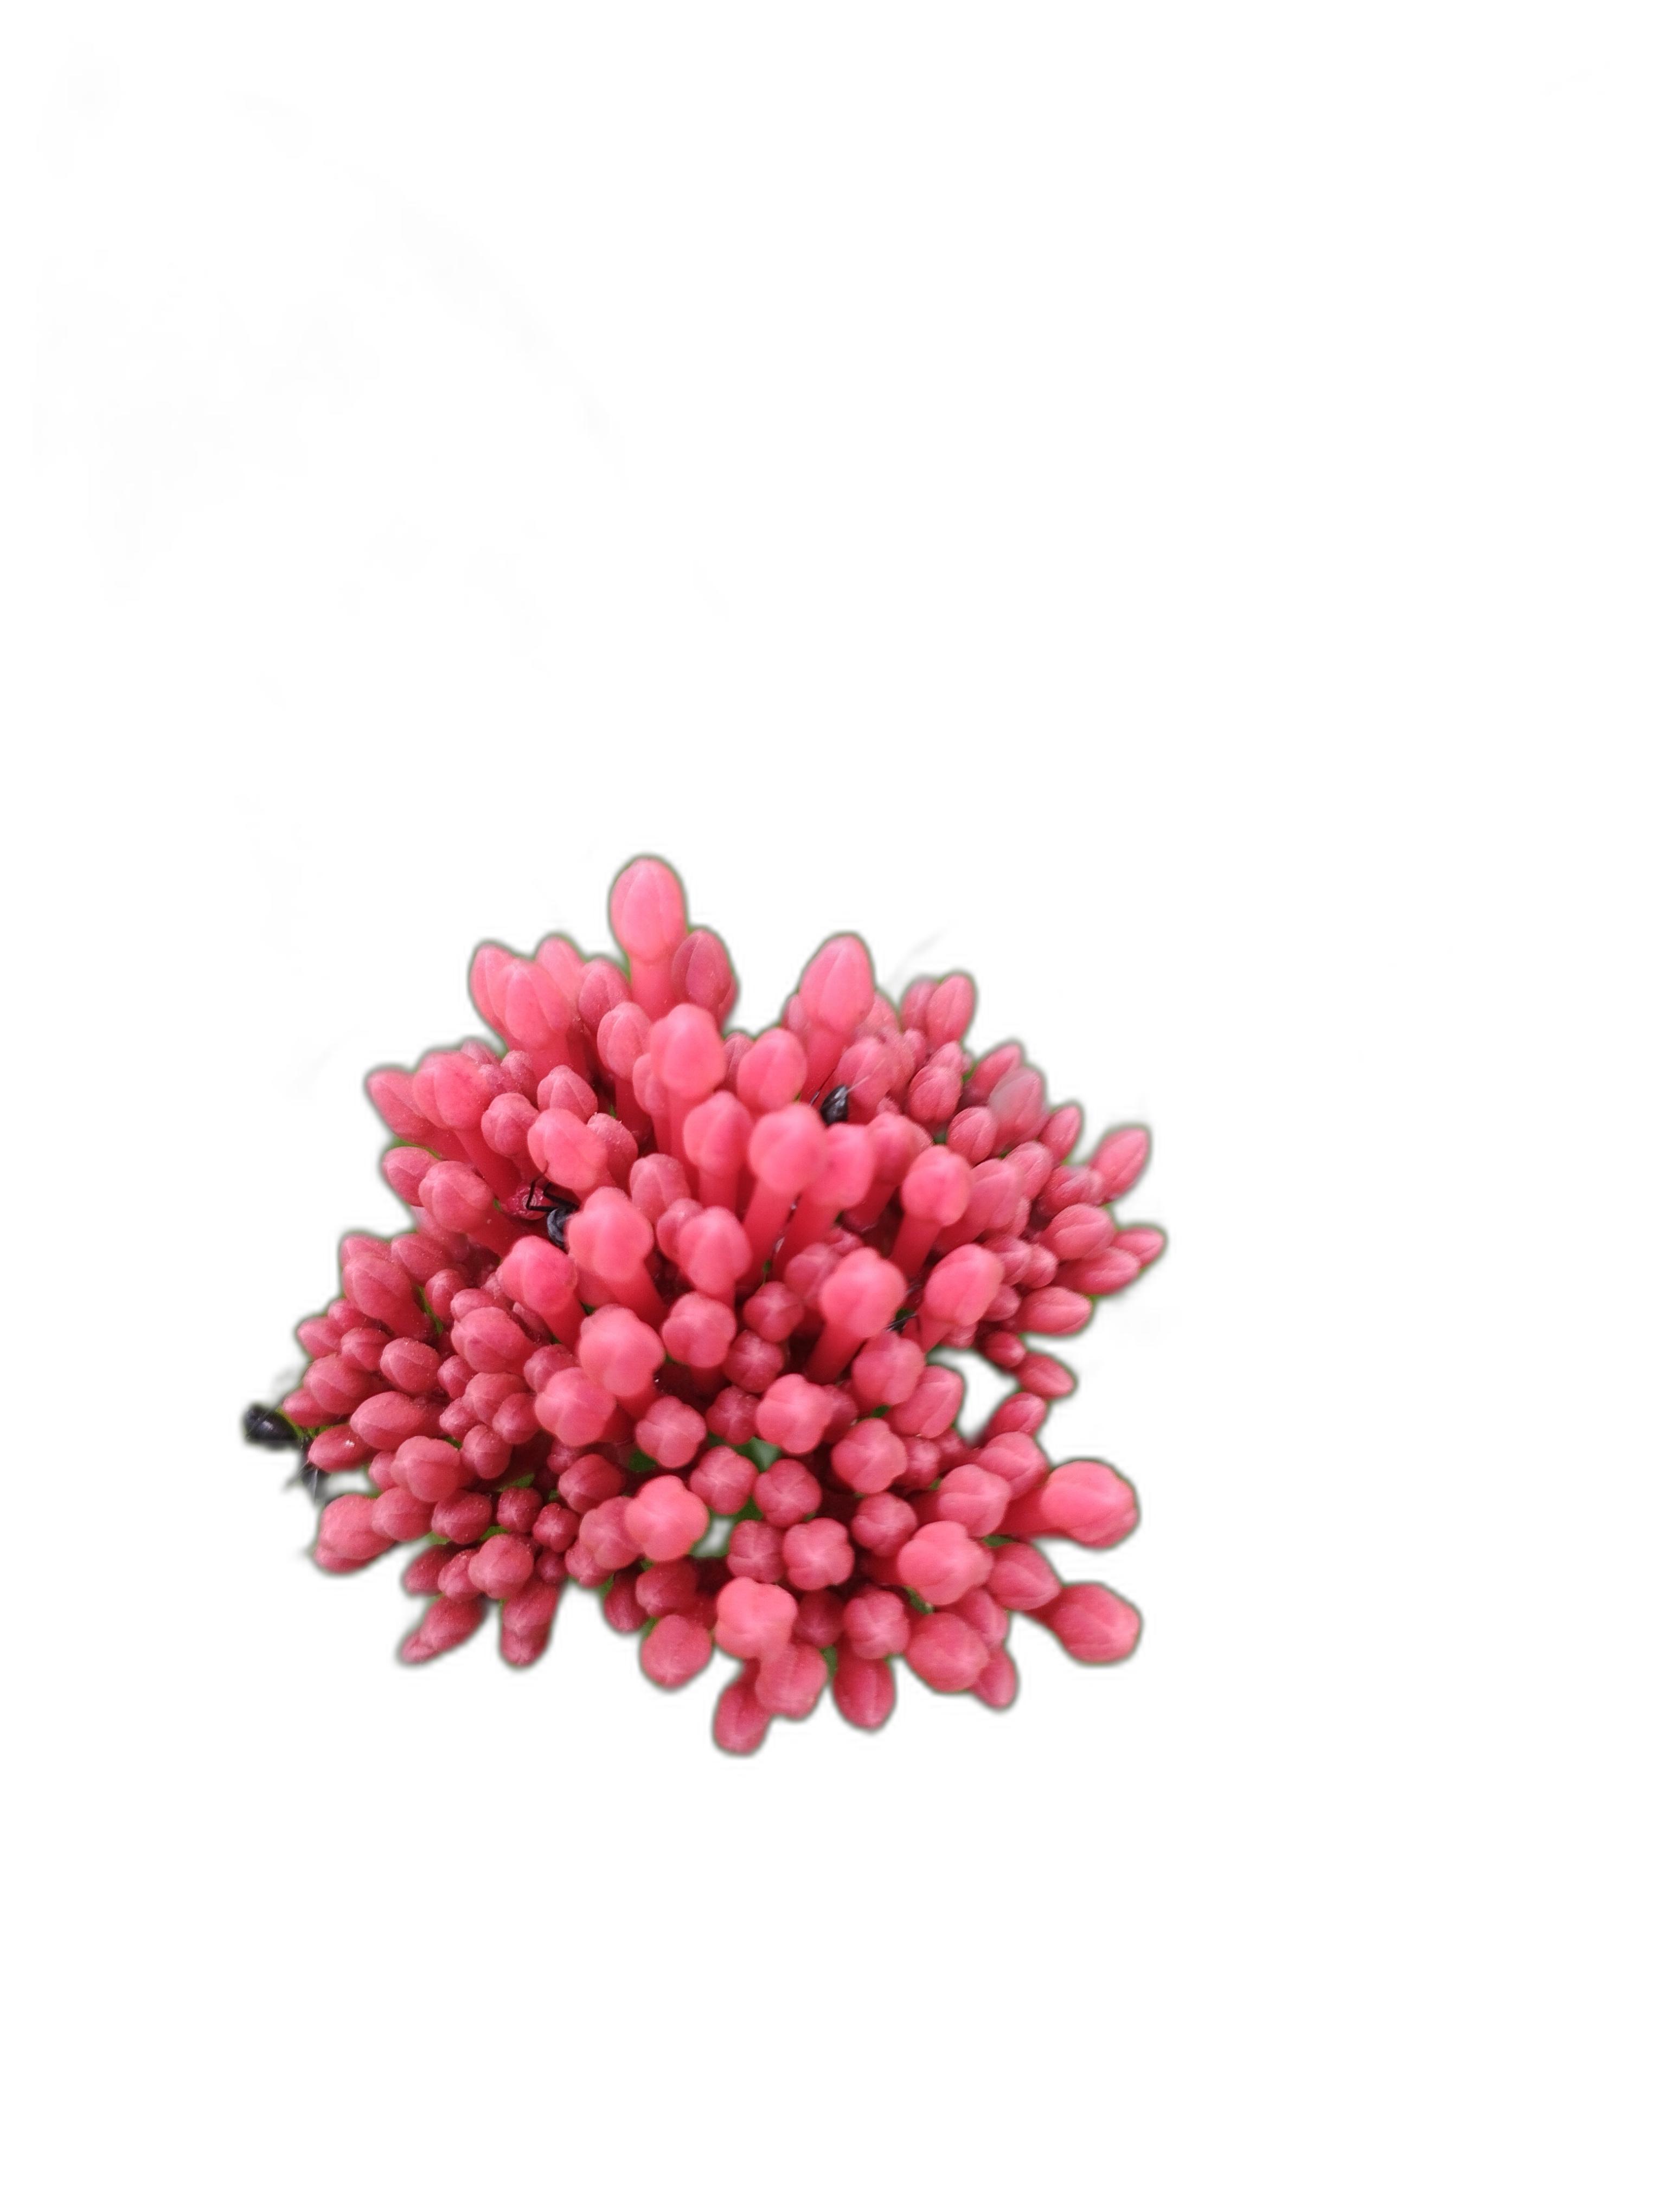
Label: Jungle geranium